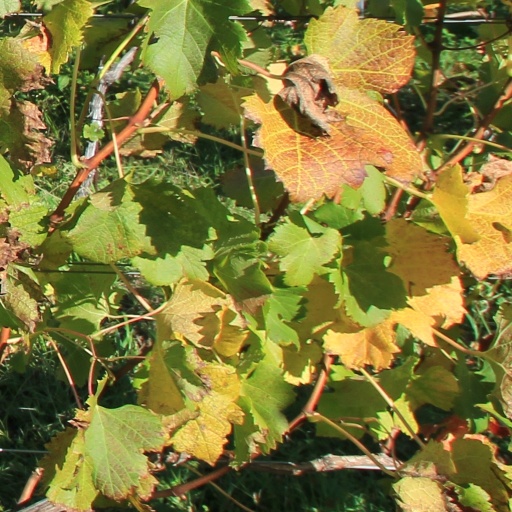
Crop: grape